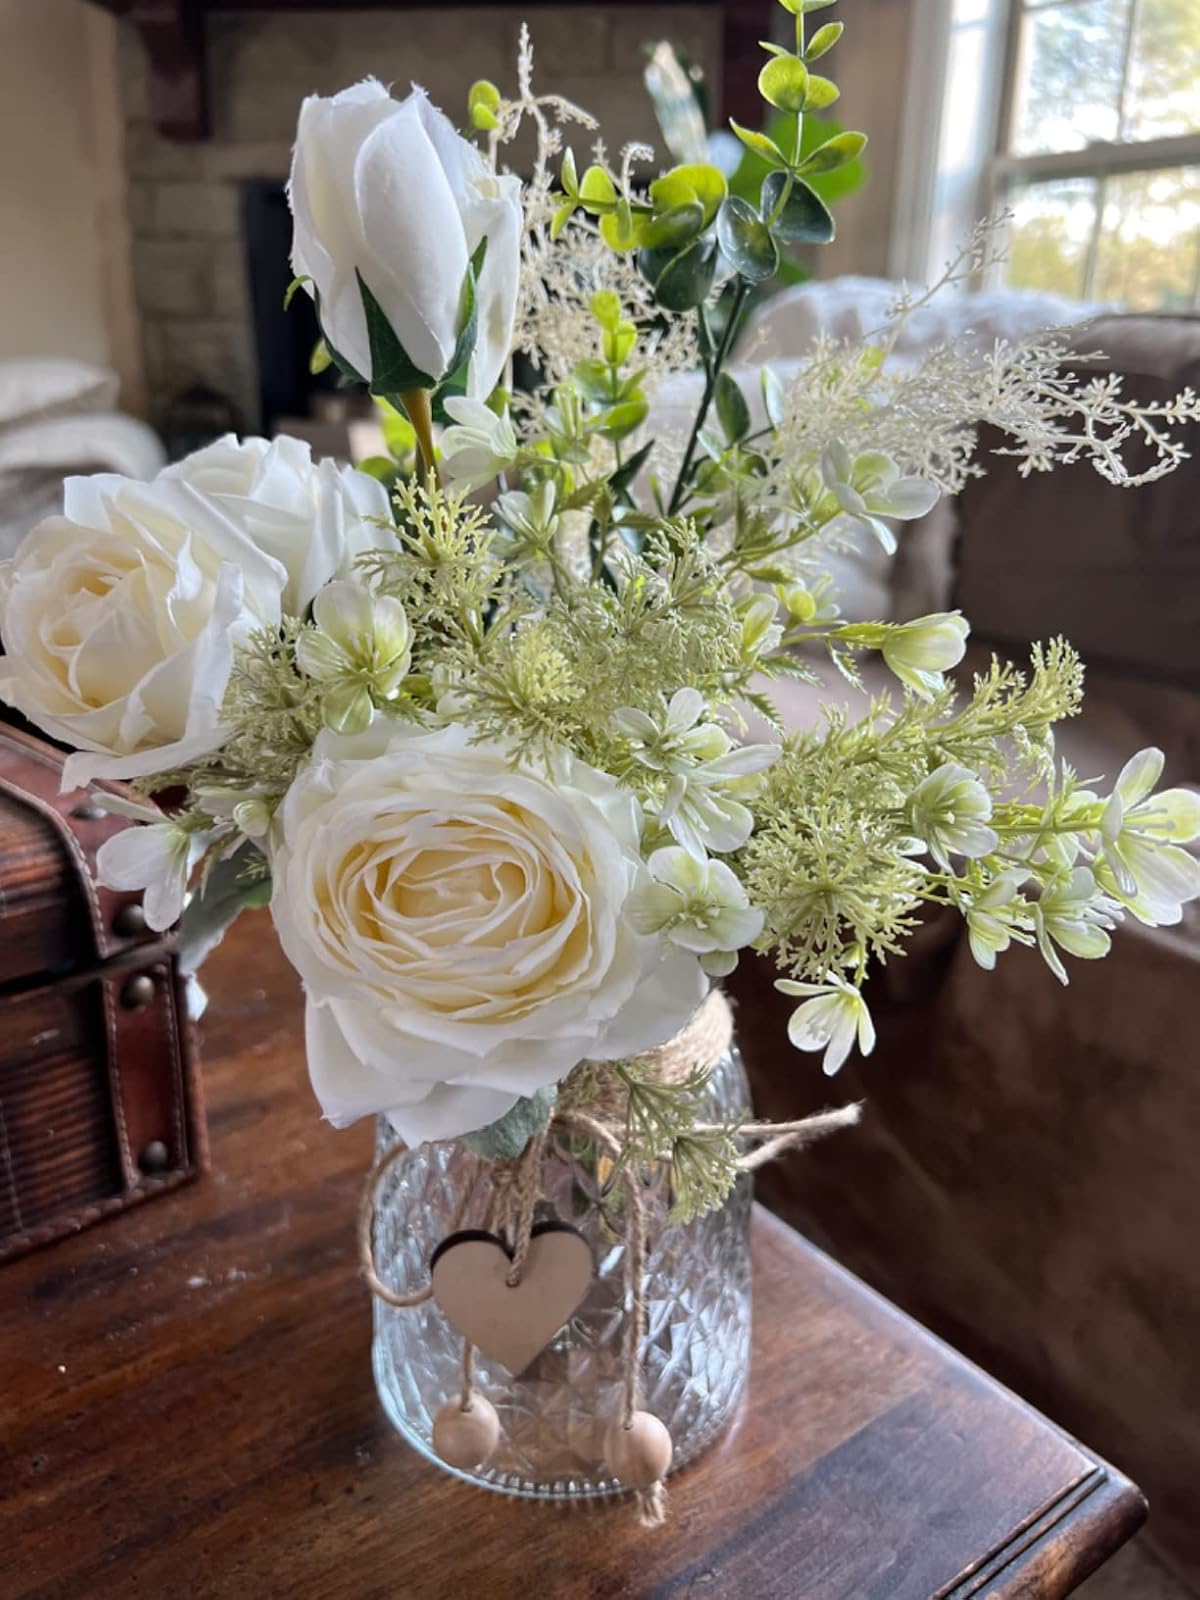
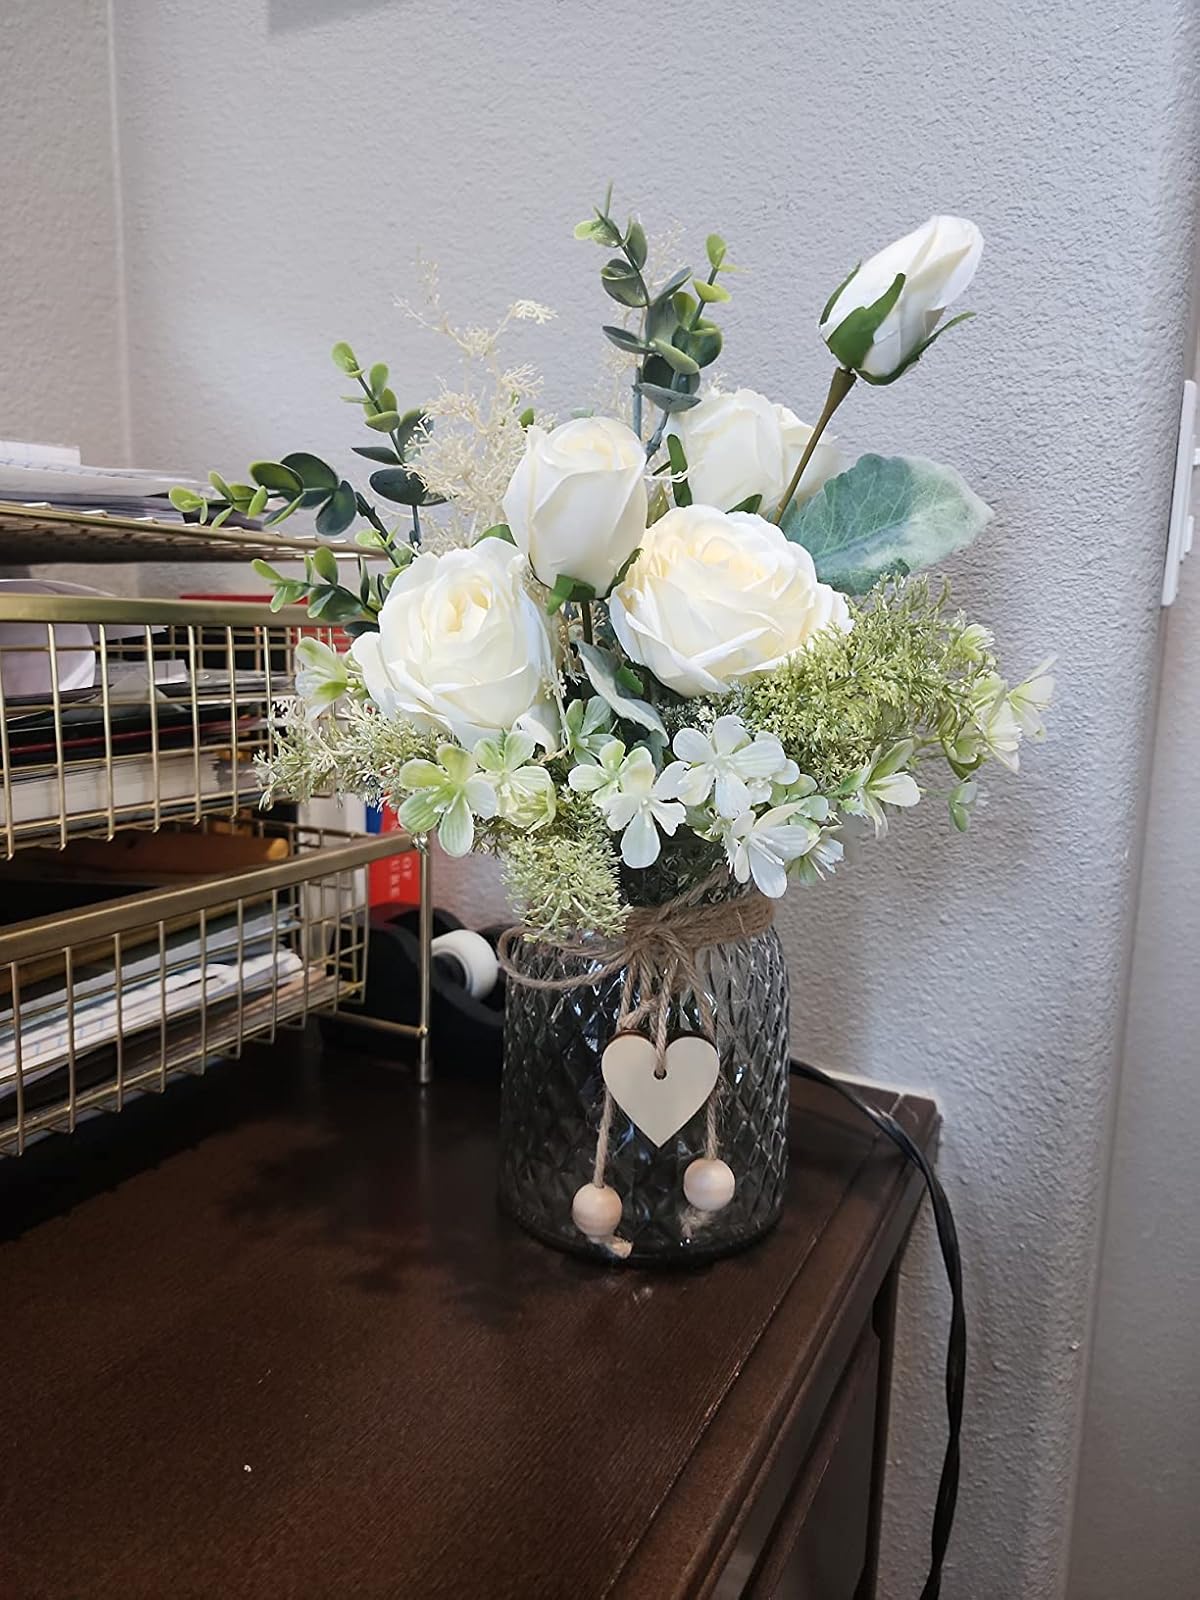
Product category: vase
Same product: yes